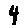
Label: 4